Herbert M. Fox House

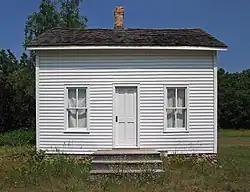
The Herbert M. Fox House on the grounds of the Sherburne History Center

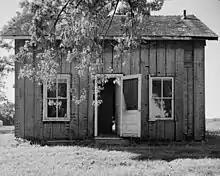
The Fox House in 1981 with the structural planks exposed

The Herbert M. Fox House is a pioneer farmhouse in Becker, Minnesota, United States. It was built in 1876 with an unusual construction method using load-bearing vertical planks rather than wall studs. It originally stood in Santiago Township, was moved to Becker in 1981, and moved again in 2006 to the grounds of the Sherburne History Center. It was listed on the National Register of Historic Places in 1980 for its local significance in the themes of architecture and exploration/settlement. It was nominated for being an example of early pioneer architecture in Minnesota, representing the houses of mid-19th-century subsistence farmers while displaying a rare vernacular construction method.